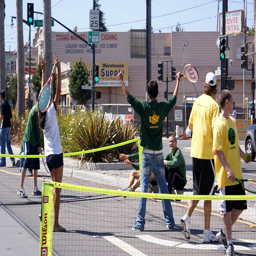
A group of people playing tennis on a street.
A groupd of people holding tennis racquets are cheering
Teens playing game wit rackets in urban street setting.
a couple of people that are on a road
People holding tennis rackets playing in middle of street